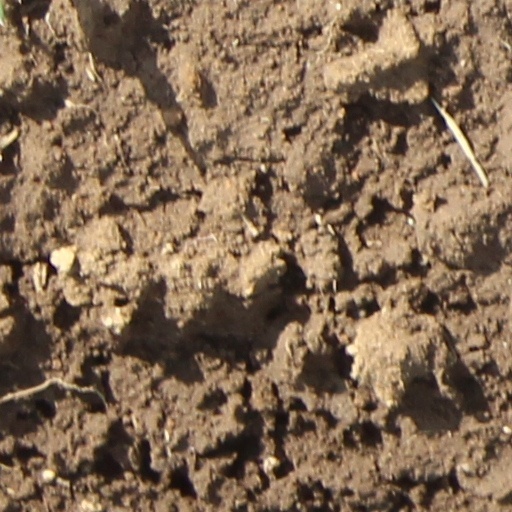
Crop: wheat